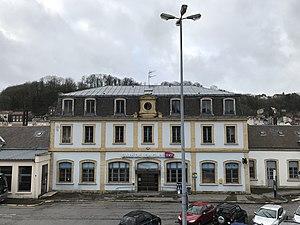
Gare de Longwy